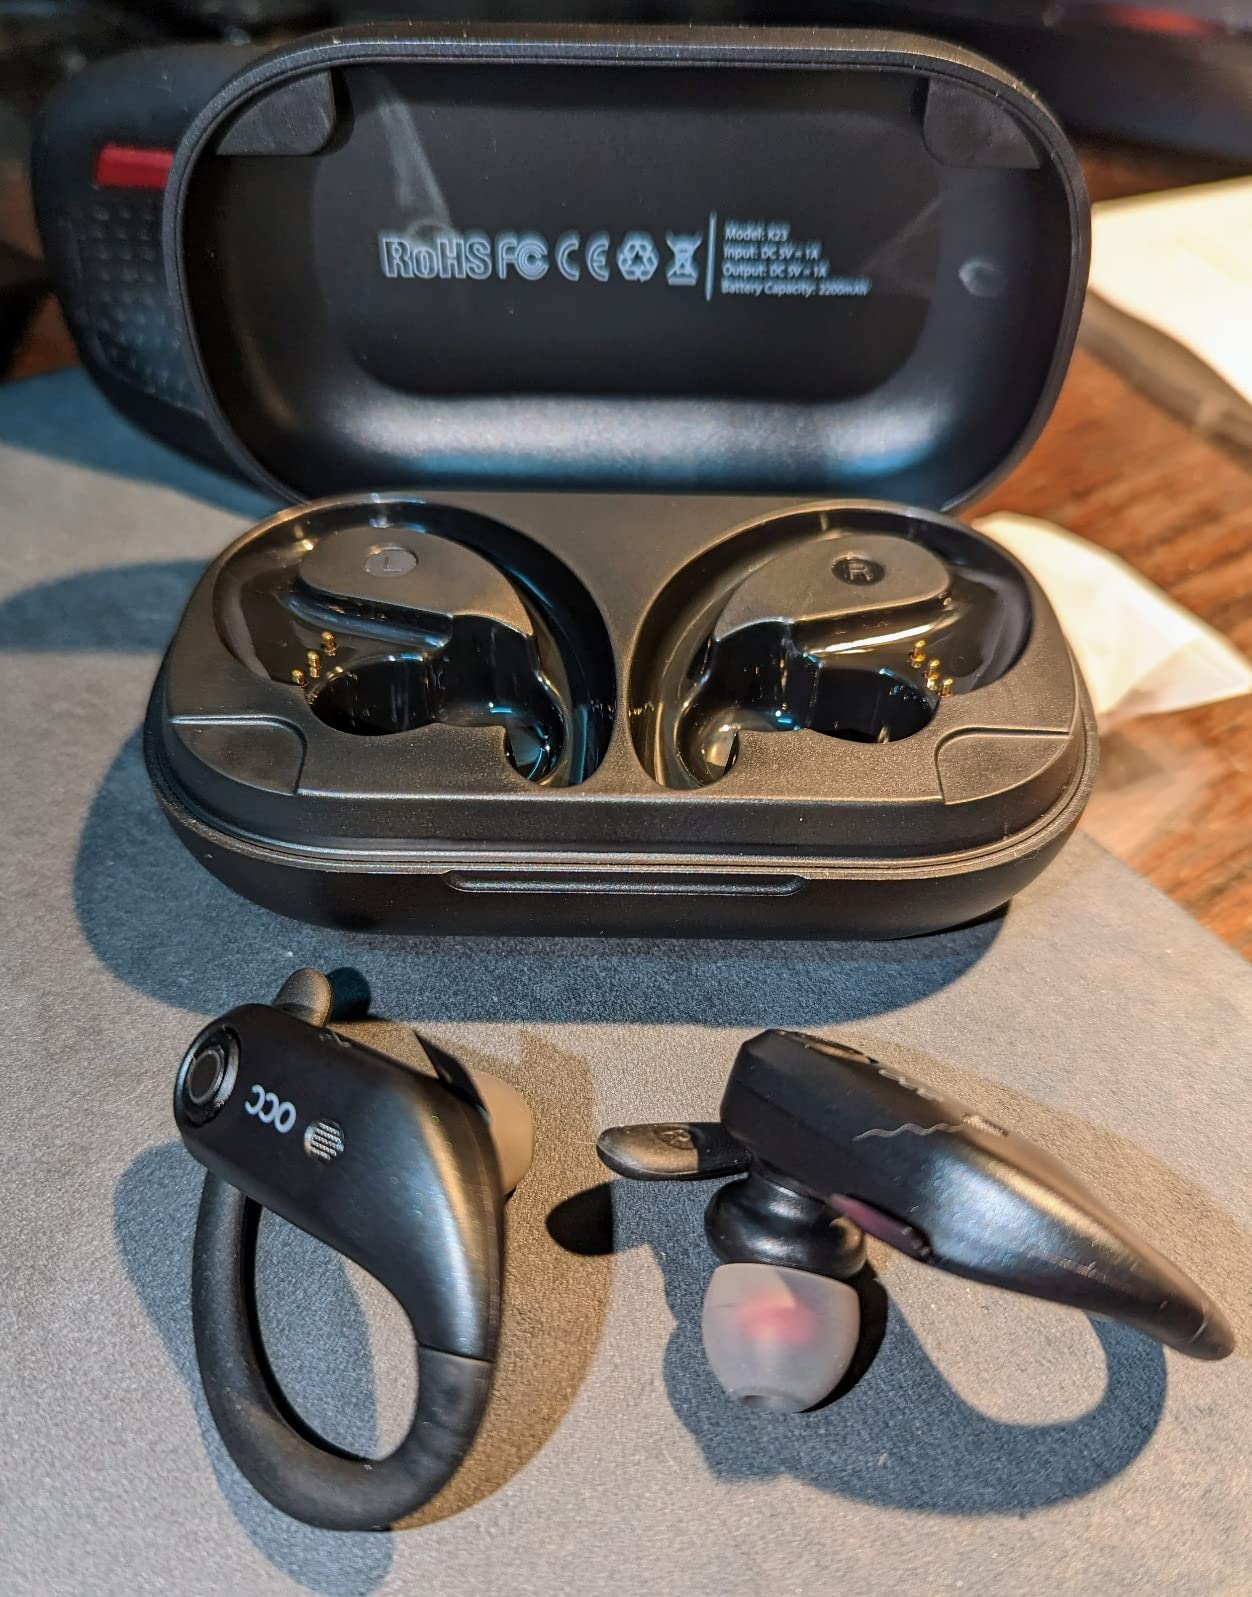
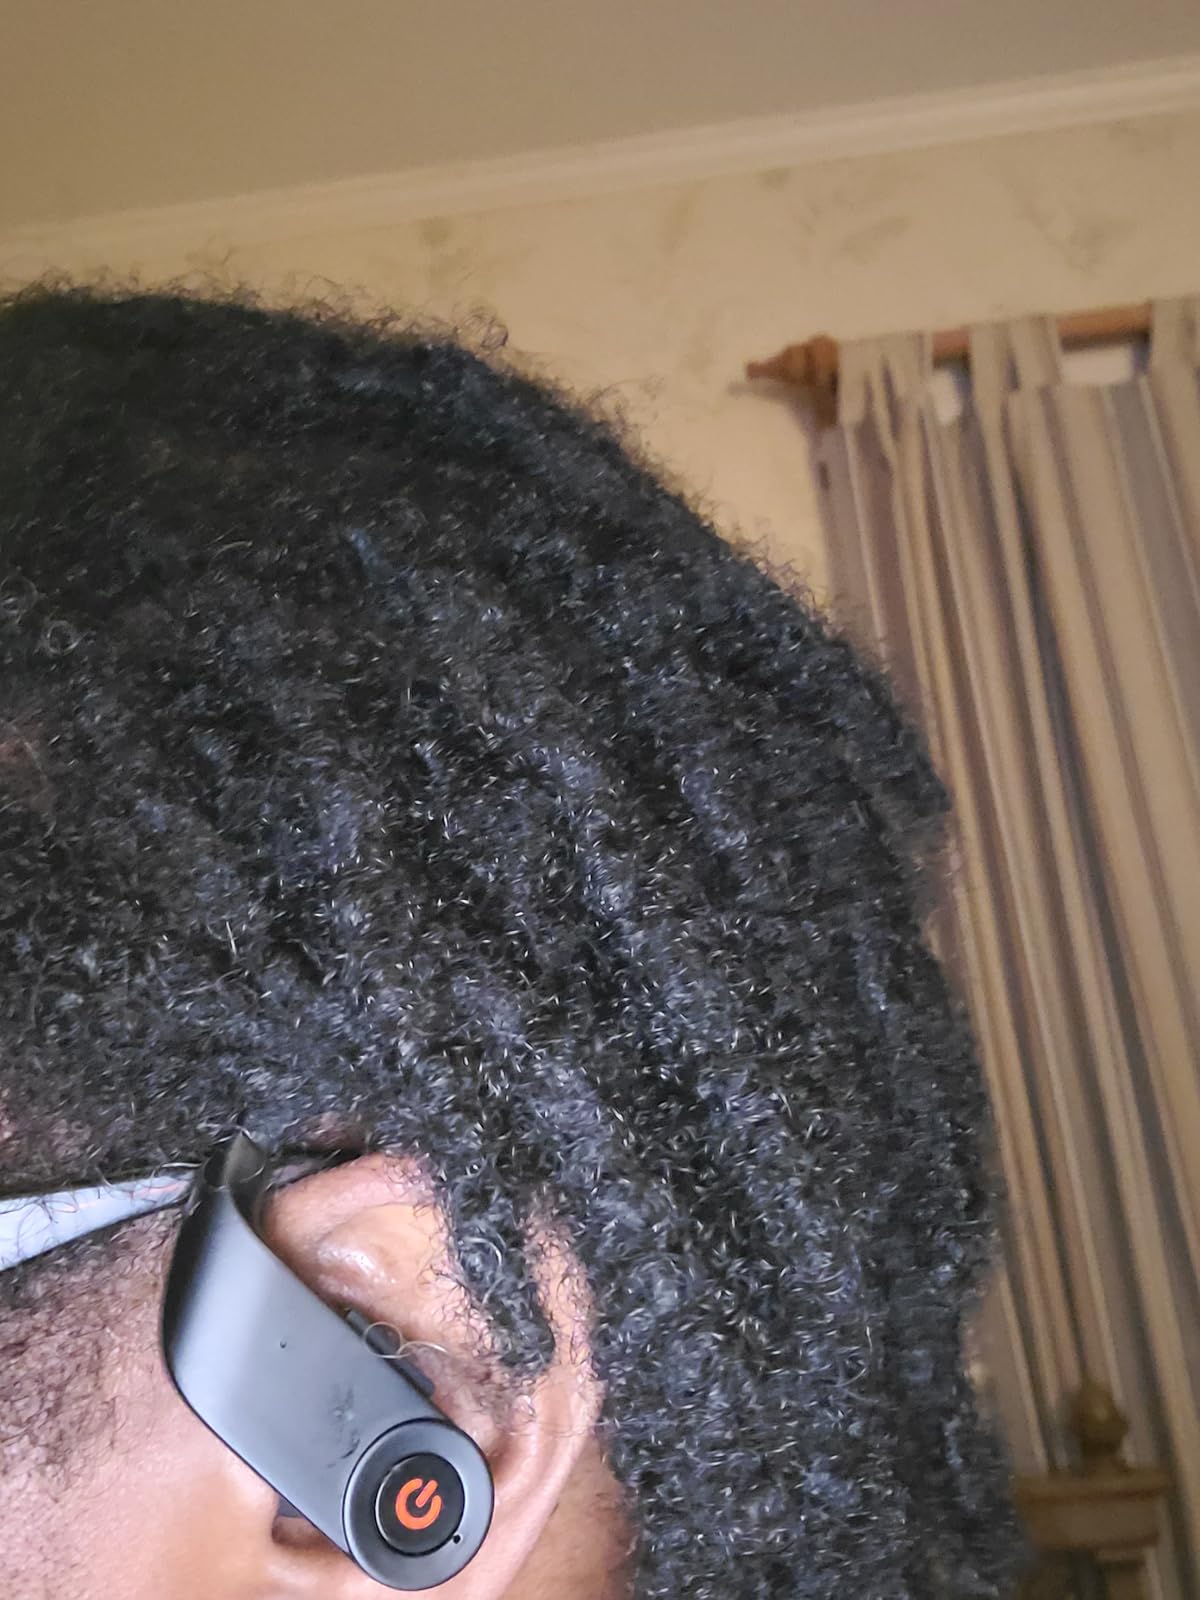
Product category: earbuds
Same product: no